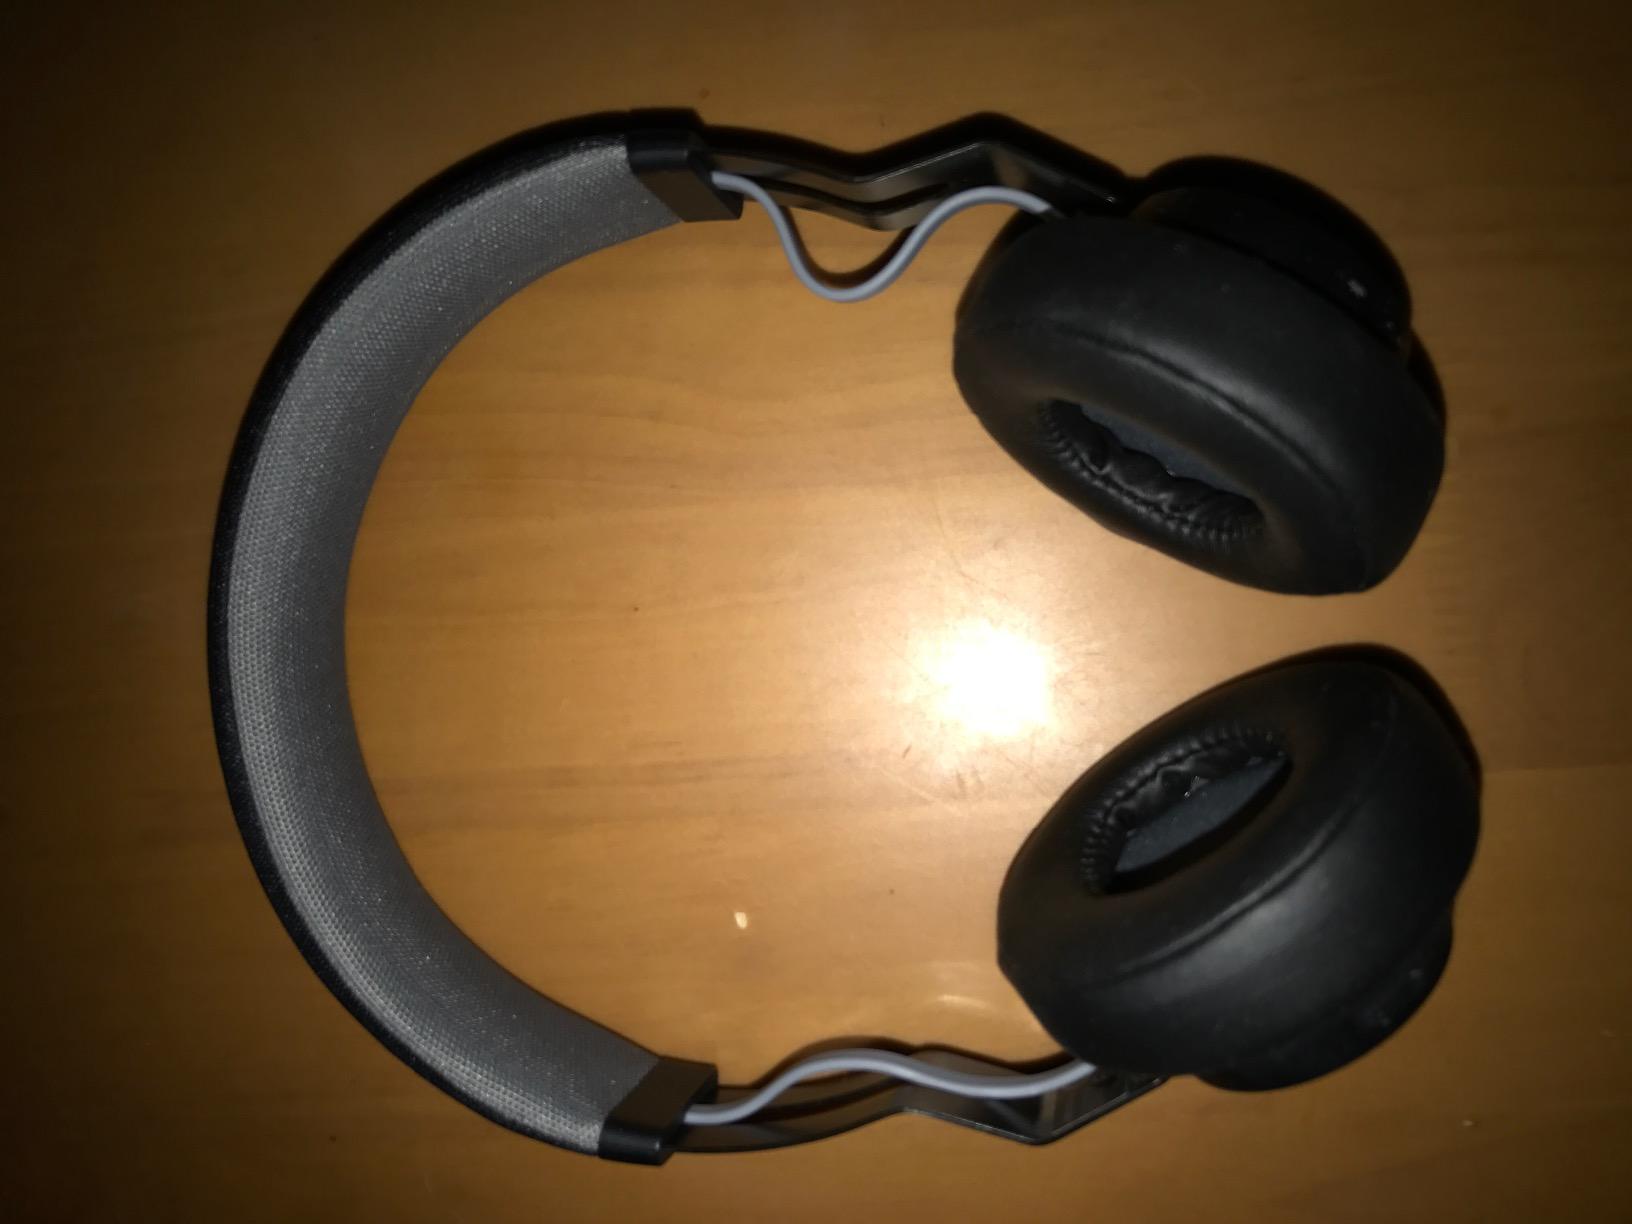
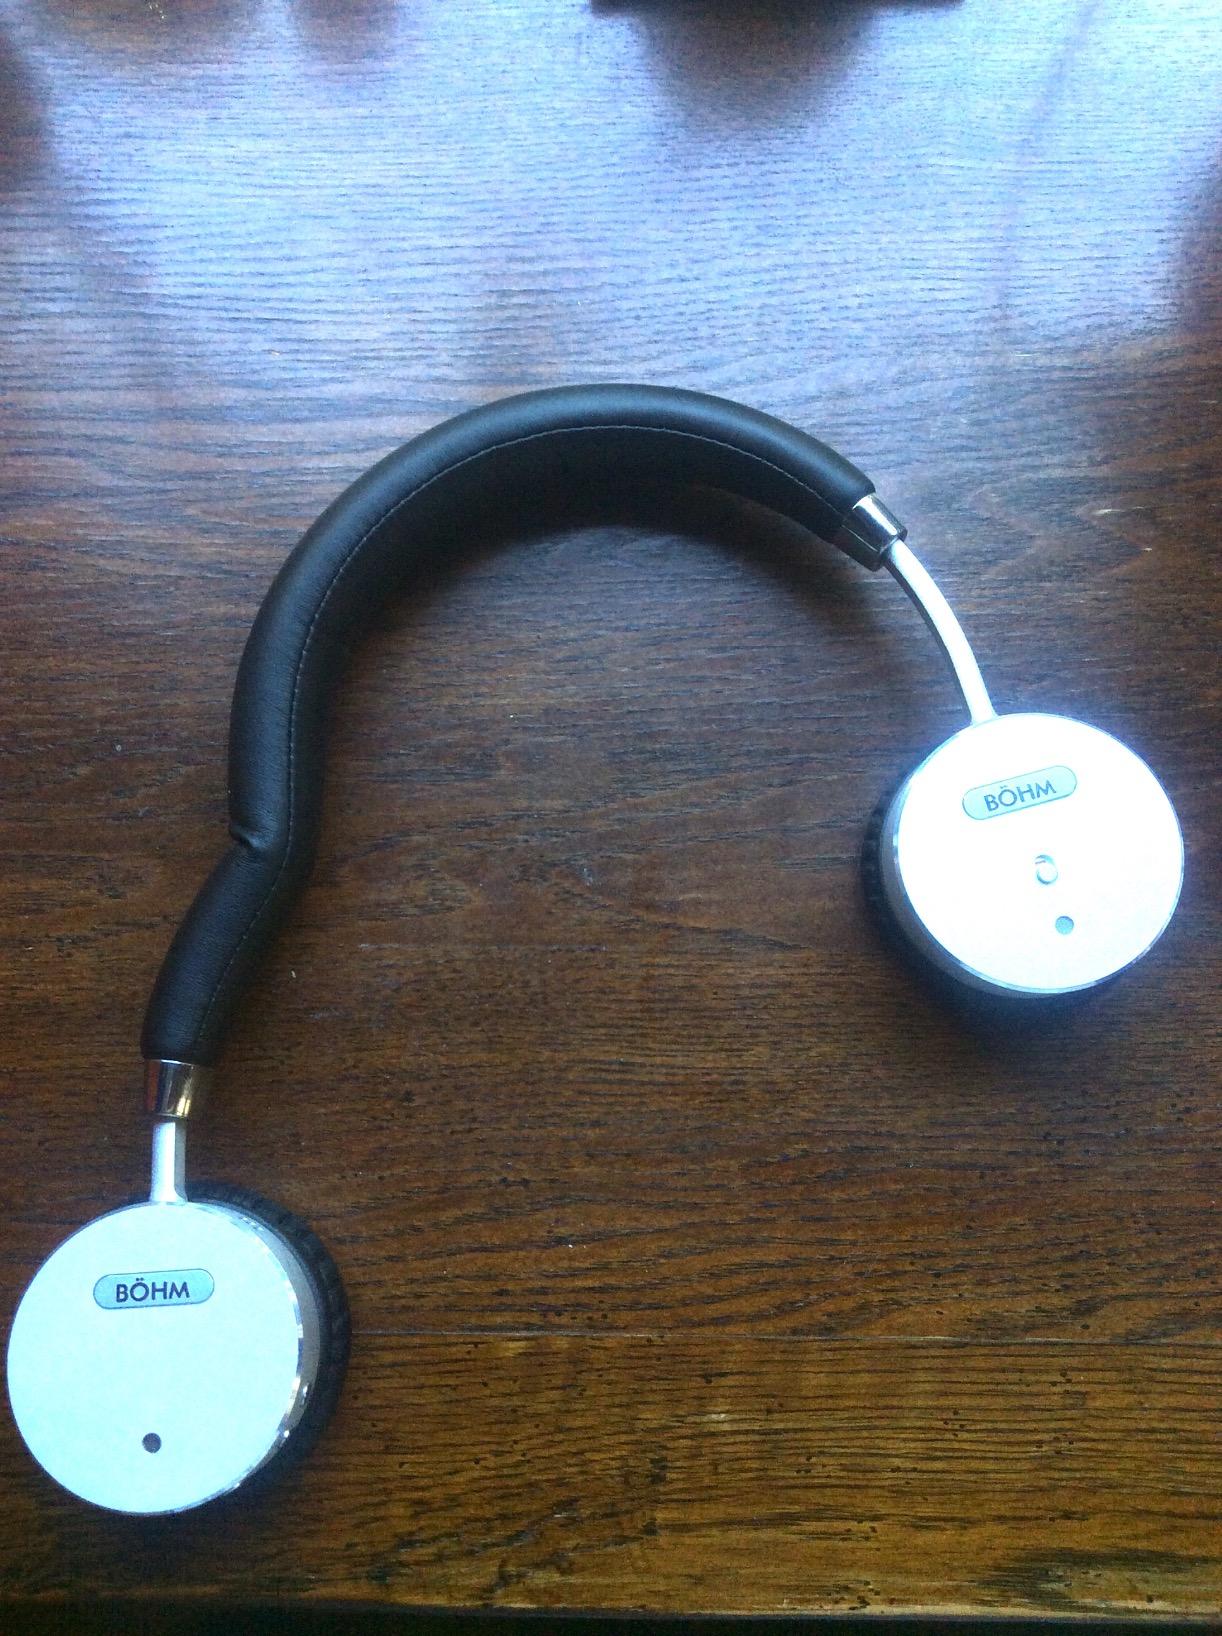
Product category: headphones
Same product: no